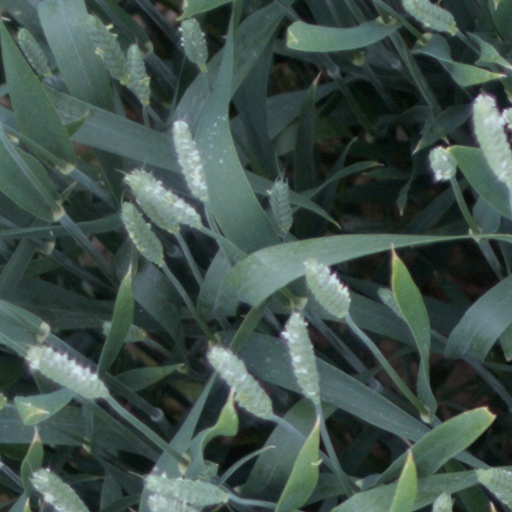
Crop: wheat